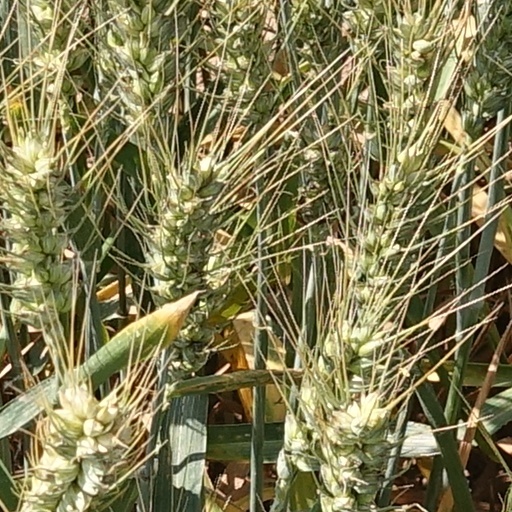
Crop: wheat